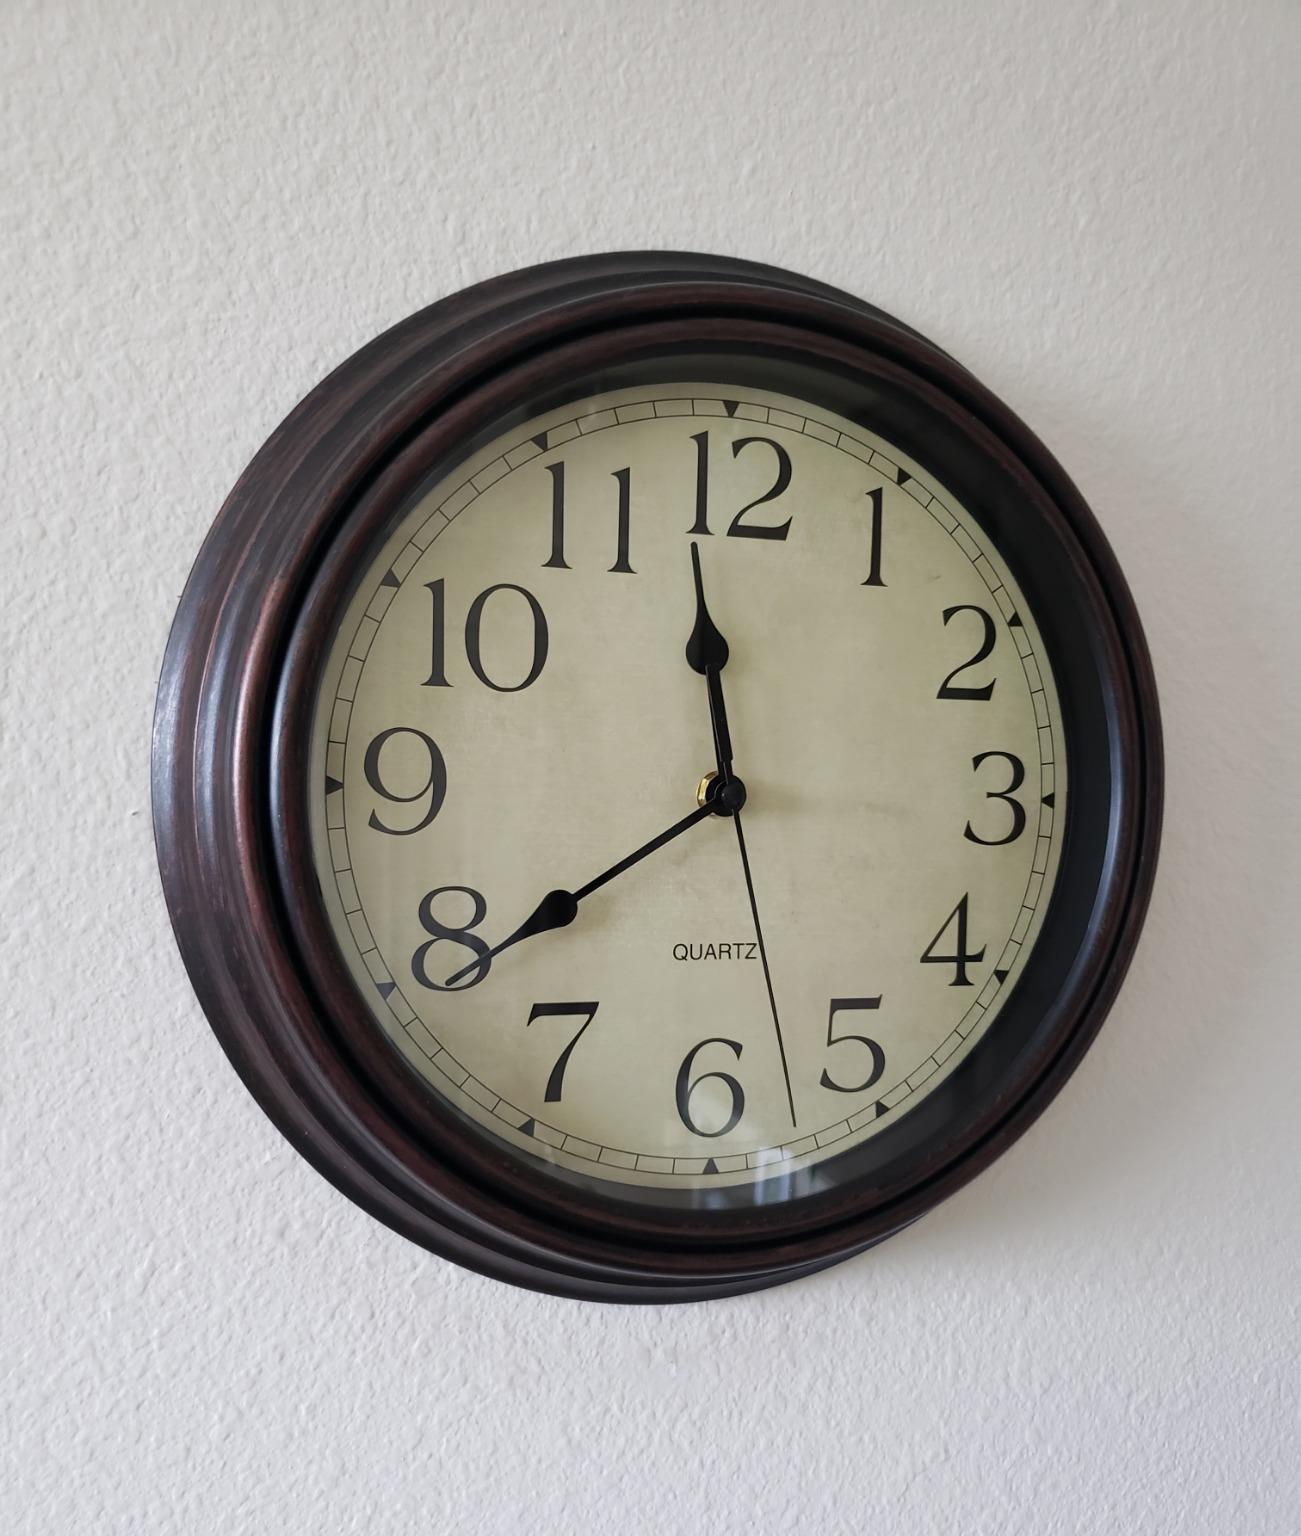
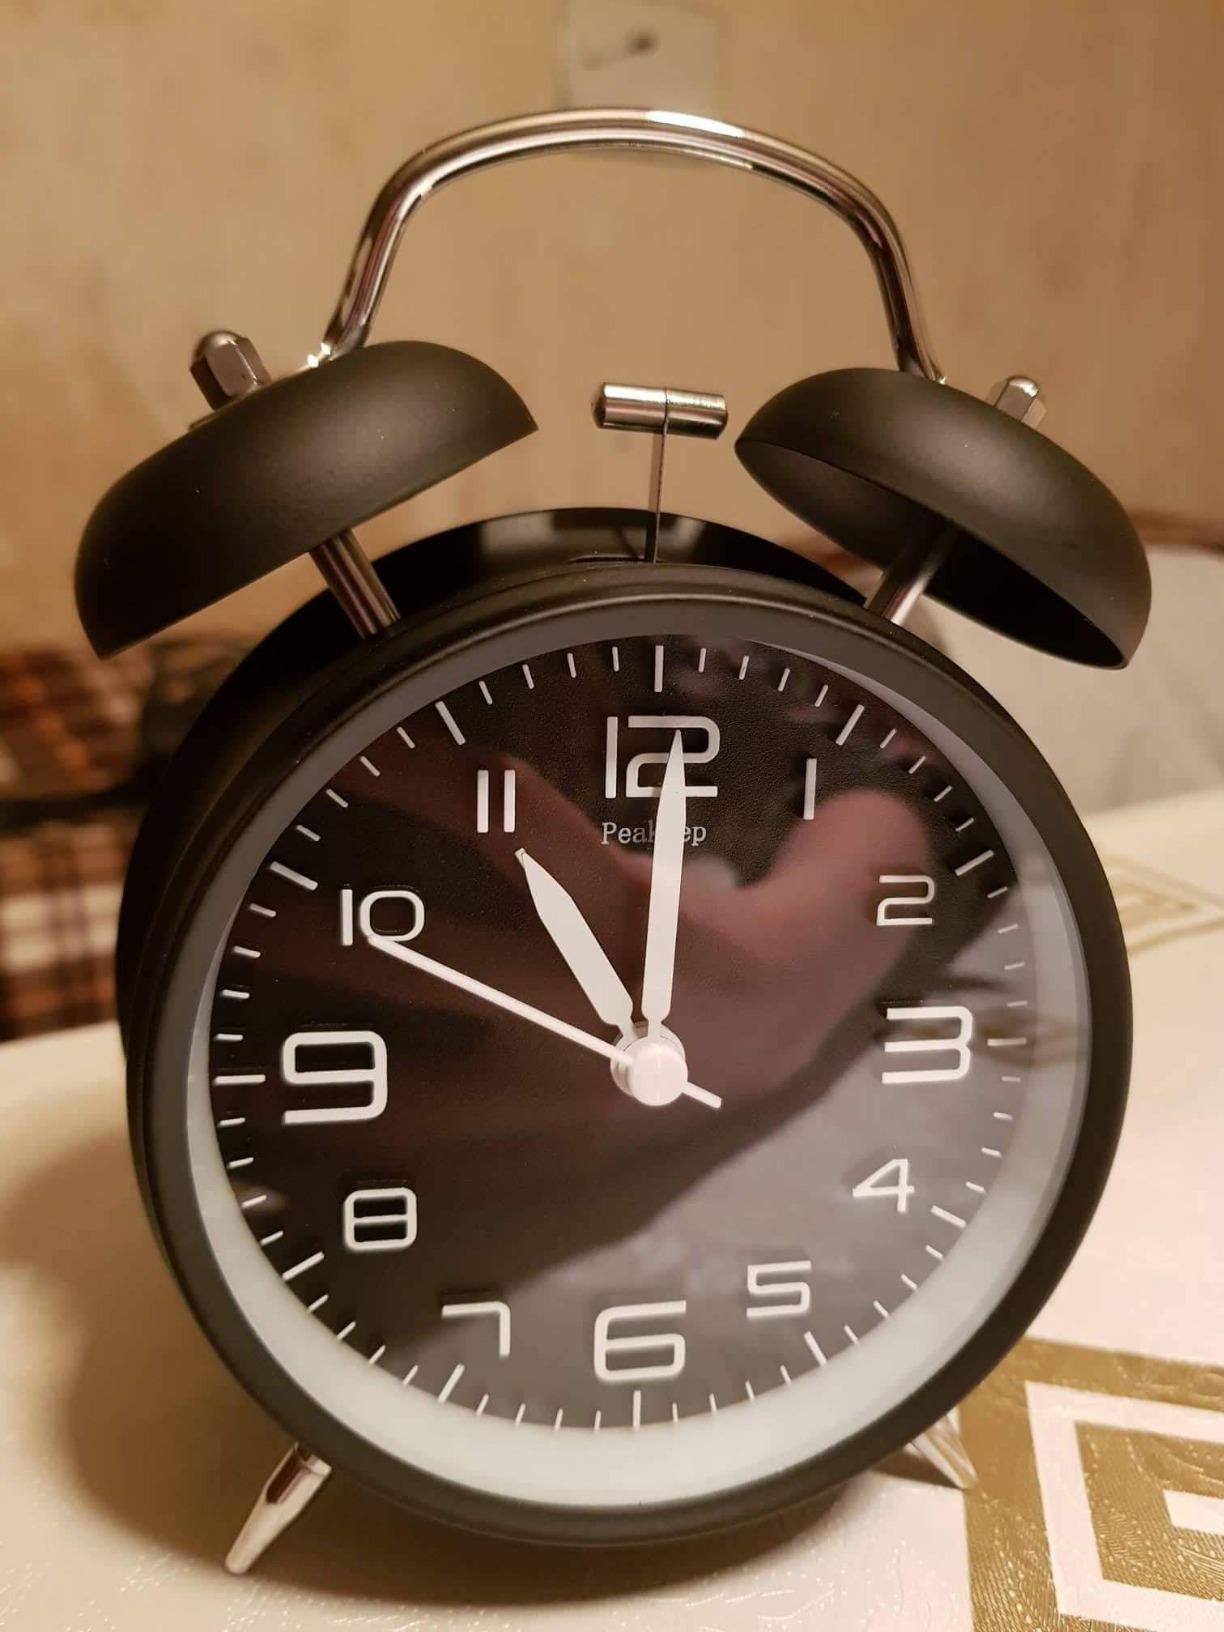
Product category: clock
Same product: no